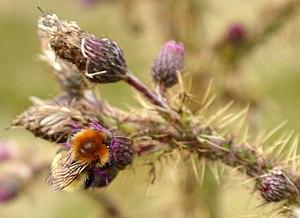
Le bourdon des mousses, est une espèce d'insectes hyménoptères du genre Bombus. Il est de petite taille et son thorax est roux. Il est assez difficile de le distinguer du bourdon des champs et du bourdon variable. Le bourdon des mousses est un insecte eusocial dont la reine n'est fécondée qu'avec un seul mâle. Ses nids sont construits dans des prairies ouvertes directement sur le sol et constitués d'un amas d'herbes sèches et de mousses. Cette espèce nord paléarctique associée aux Fabaceae est de plus en plus rare du fait des changements de pratique agricole et est sensible à la consanguinité. Considérée comme vulnérable par l'IUCN, elle est protégée dans de nombreux pays européens.